Trinidad Escobar

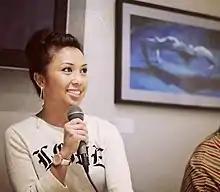

Trinidad Escobar is an author, poet, and cartoonist active in the San Francisco Bay Area, and an educator at the California College of the Arts.